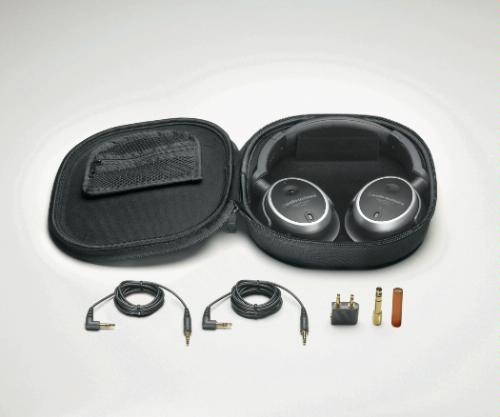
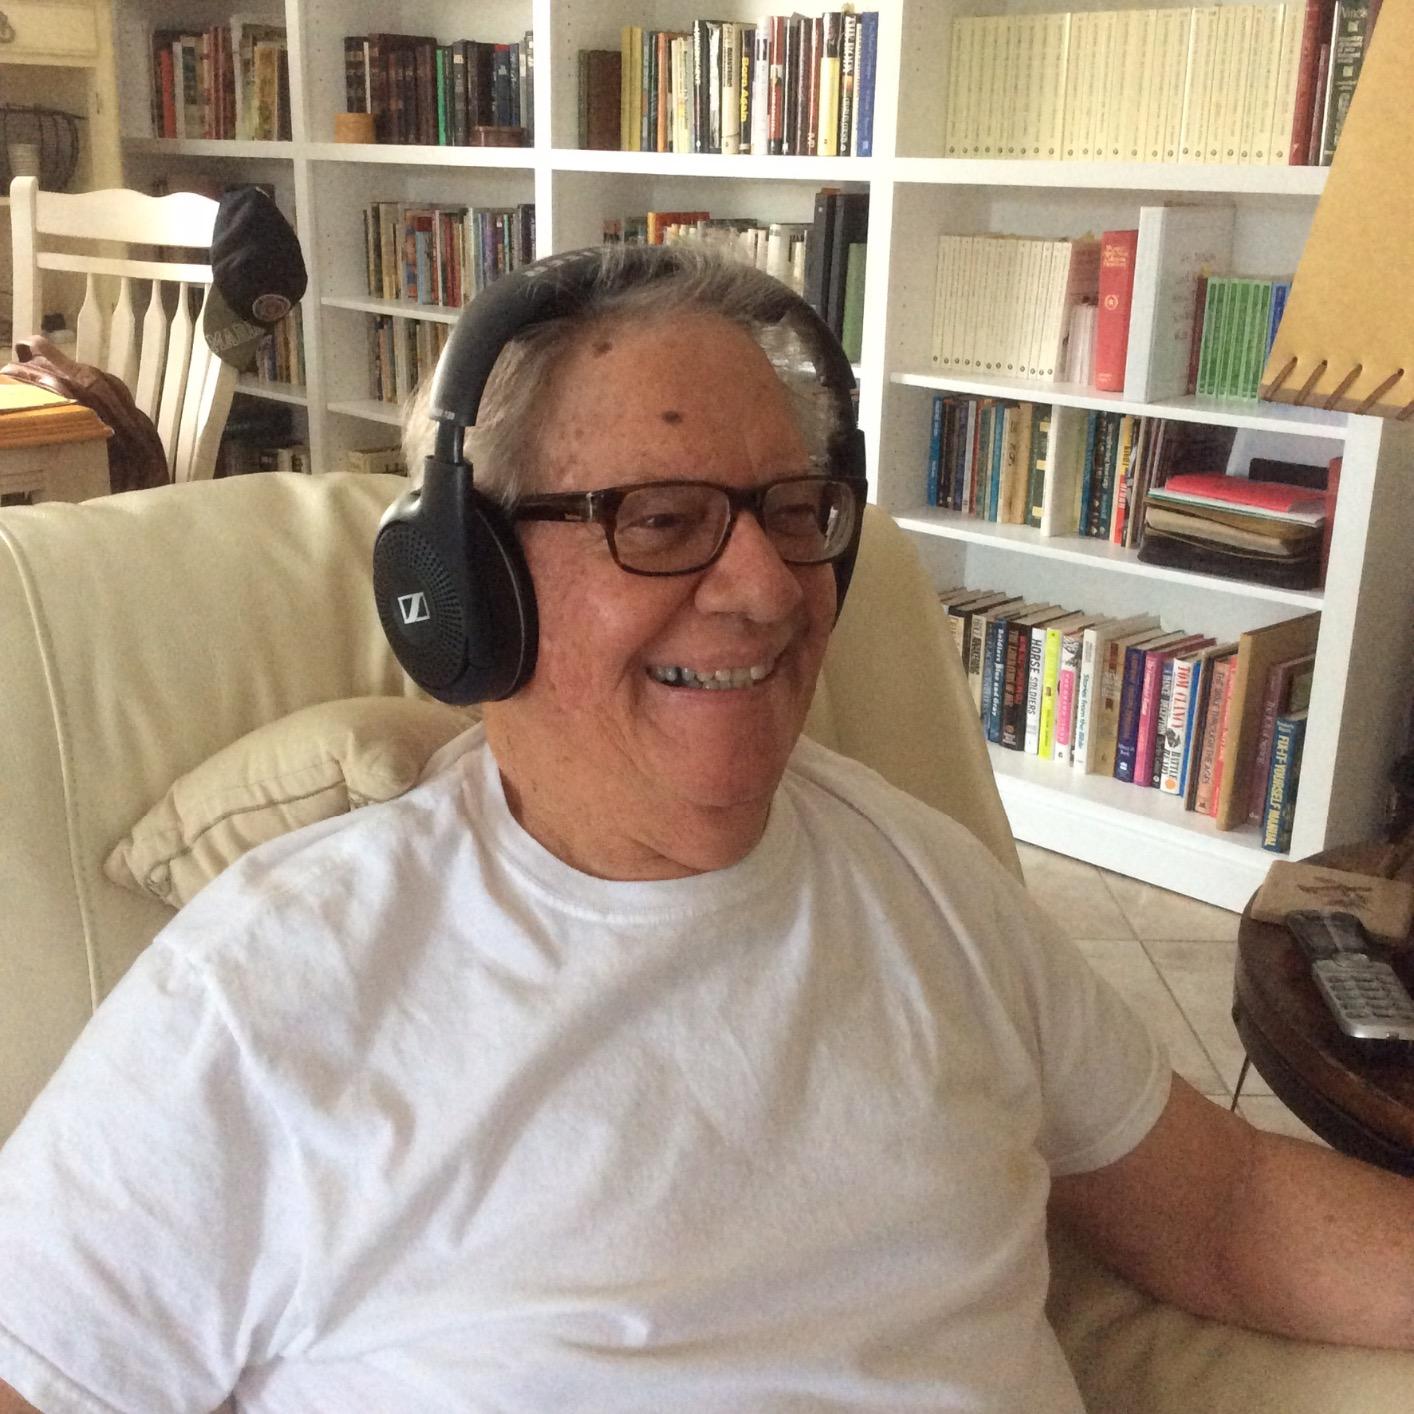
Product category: headphones
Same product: no